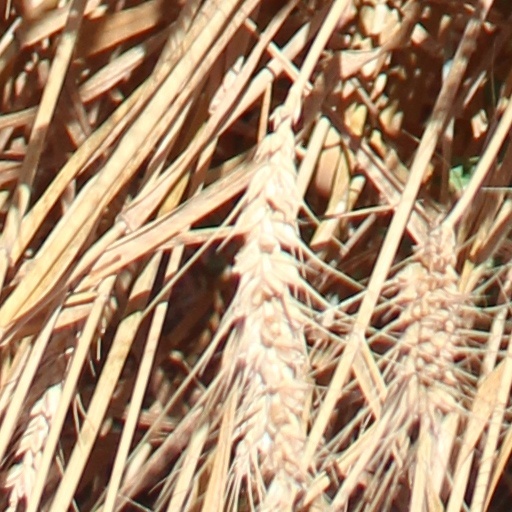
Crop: wheat